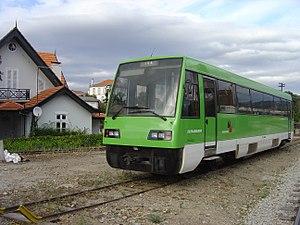
Région d'action :